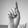
ASL letter: D